Glass Flowers

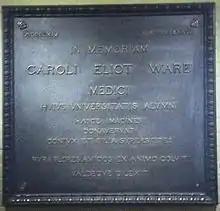
"In memory of physician Charles Eliot Ware (18141887), a graduate of this university. These models were presented by his wife and daughter who survived him. He sincerely cherished and deeply loved native plants as friends."

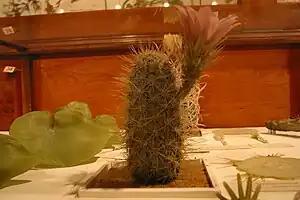
Cactus model

Starting in 1863 the Blaschkas had a thriving business making glass models of marine invertebrates, selling them to museums and private collectors in a global enterprise (see ).